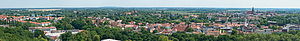
Brandenburg an der Havel
Brandenburg an der Havel panorama
Brandenburg an der Havel er en by i Tyskland som ligger i delstaten Brandenburg med omkring 73.000 indbyggere. Byen ligger ved bredden af floden Havel.